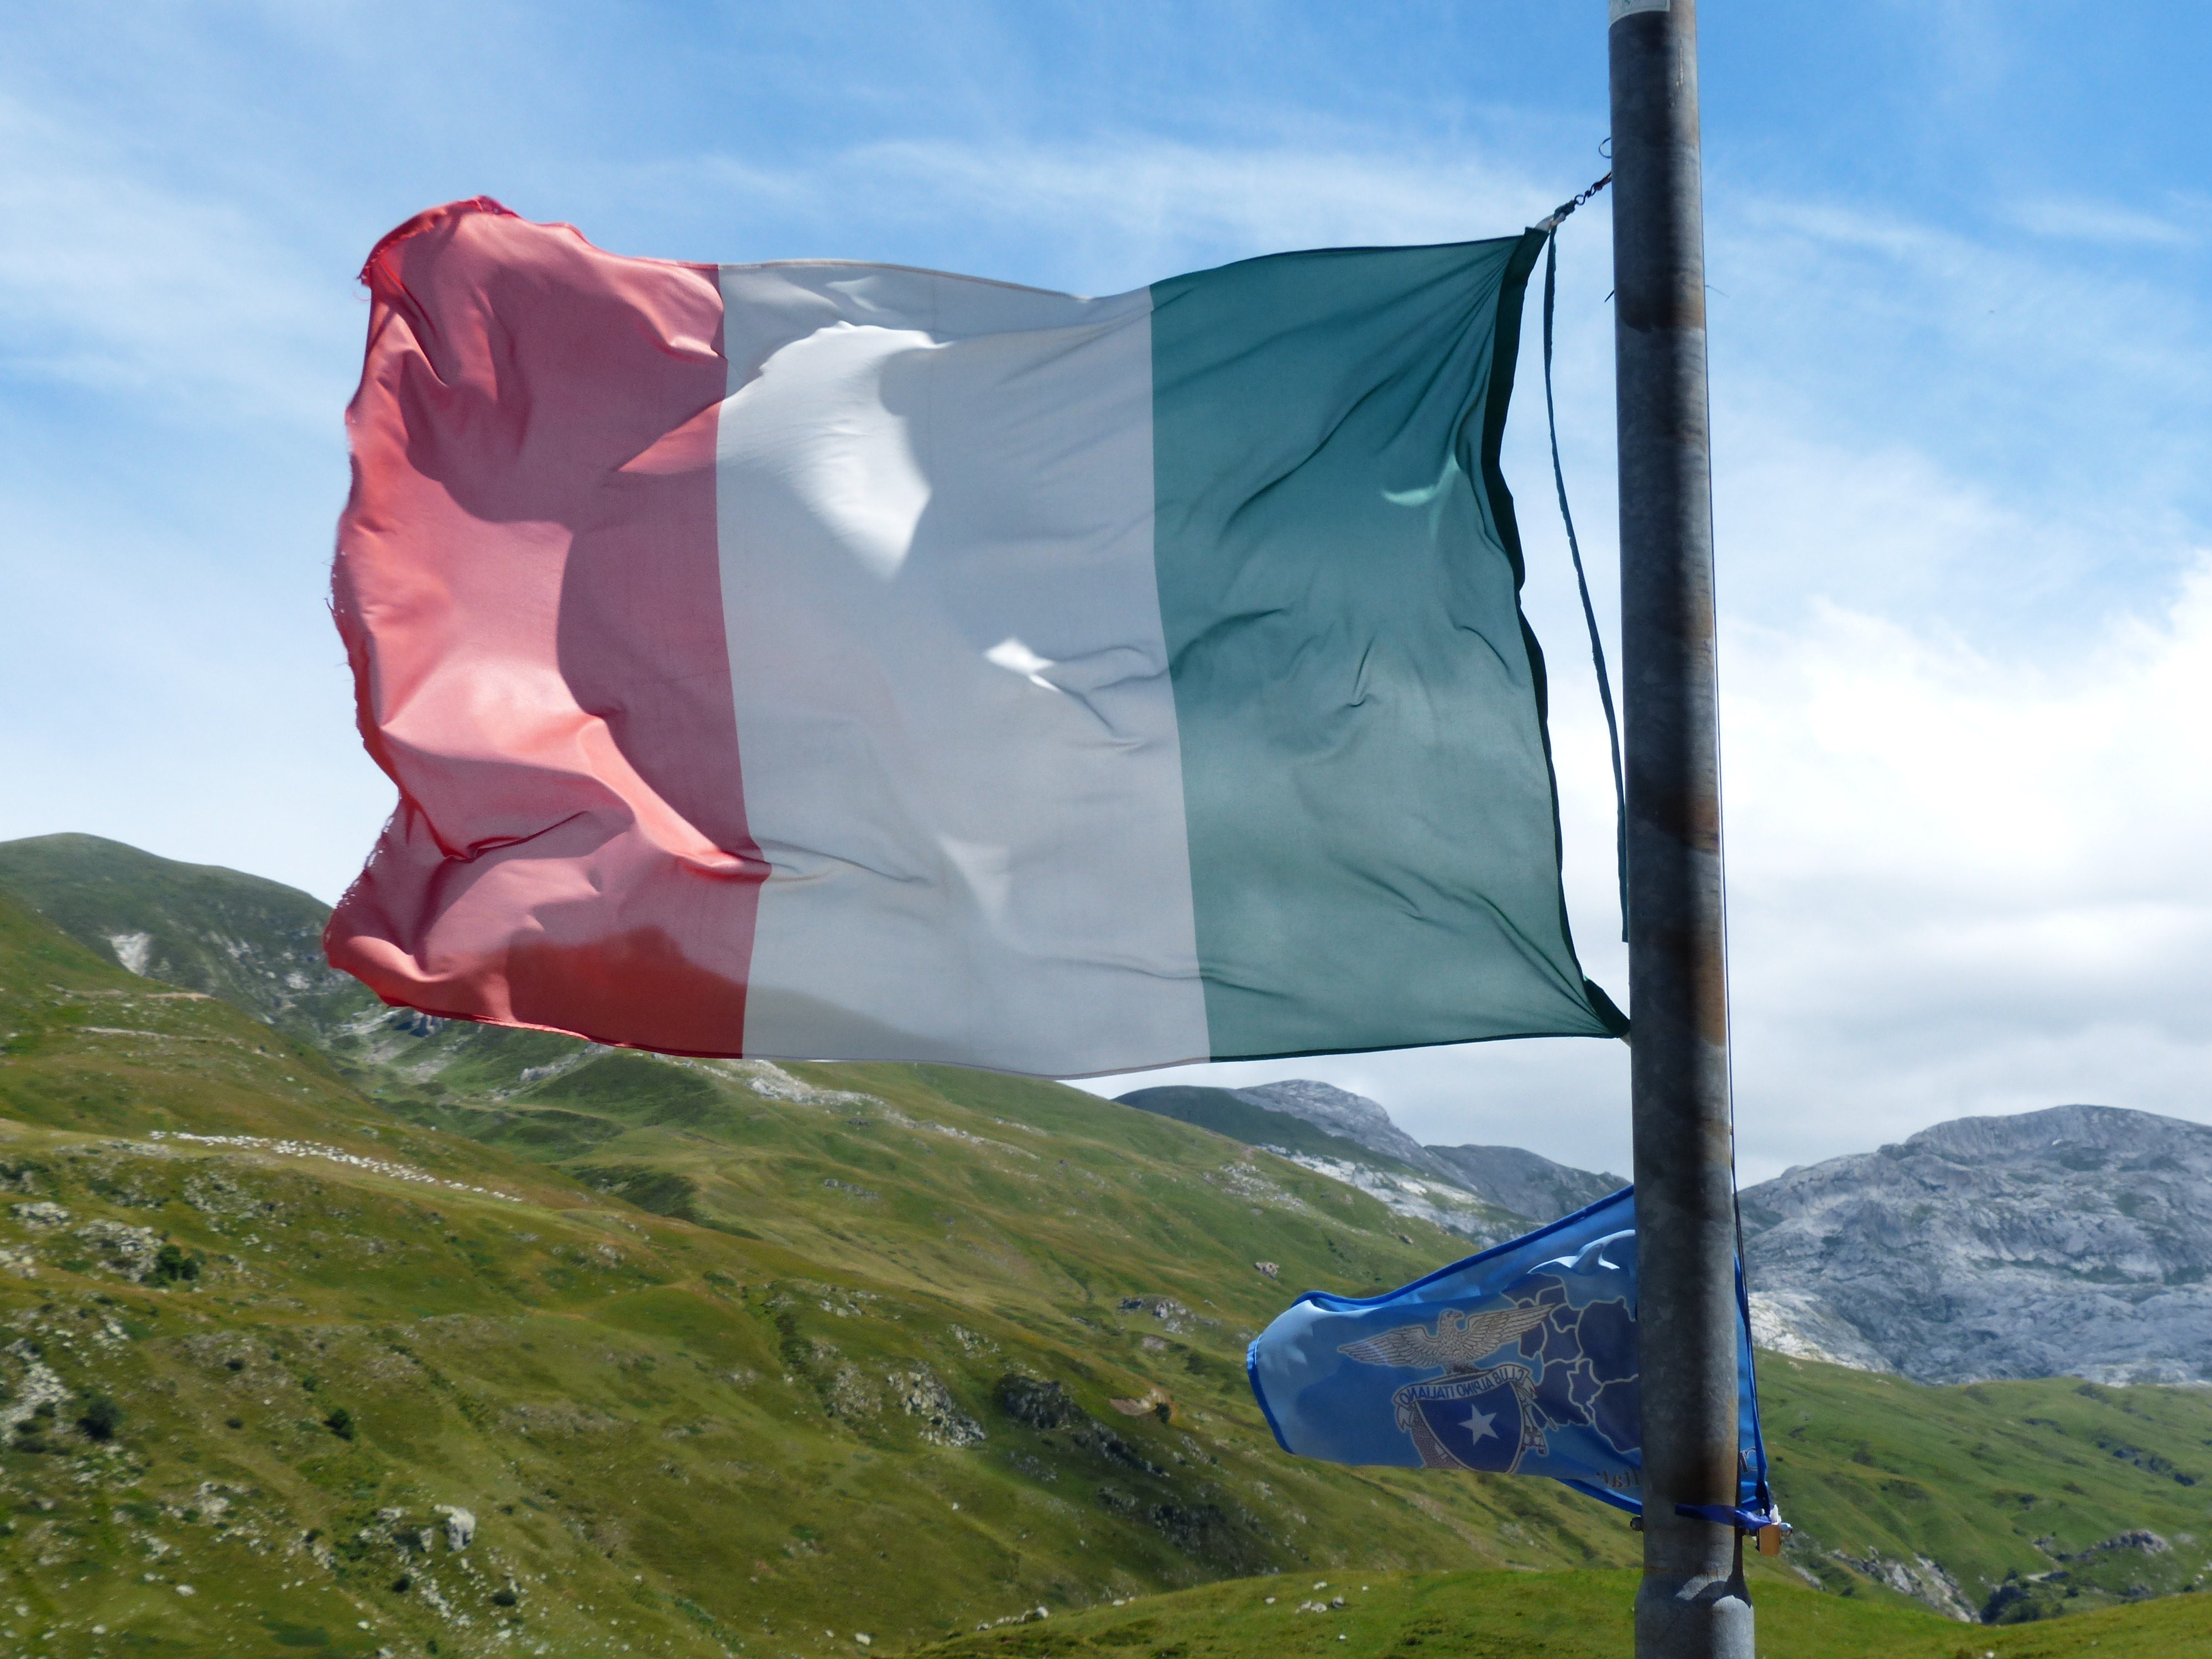
mountain, white, wind, mountain range, green, red, flag, italy, extreme sport, fabric, blow, flutter, wrong, windsports